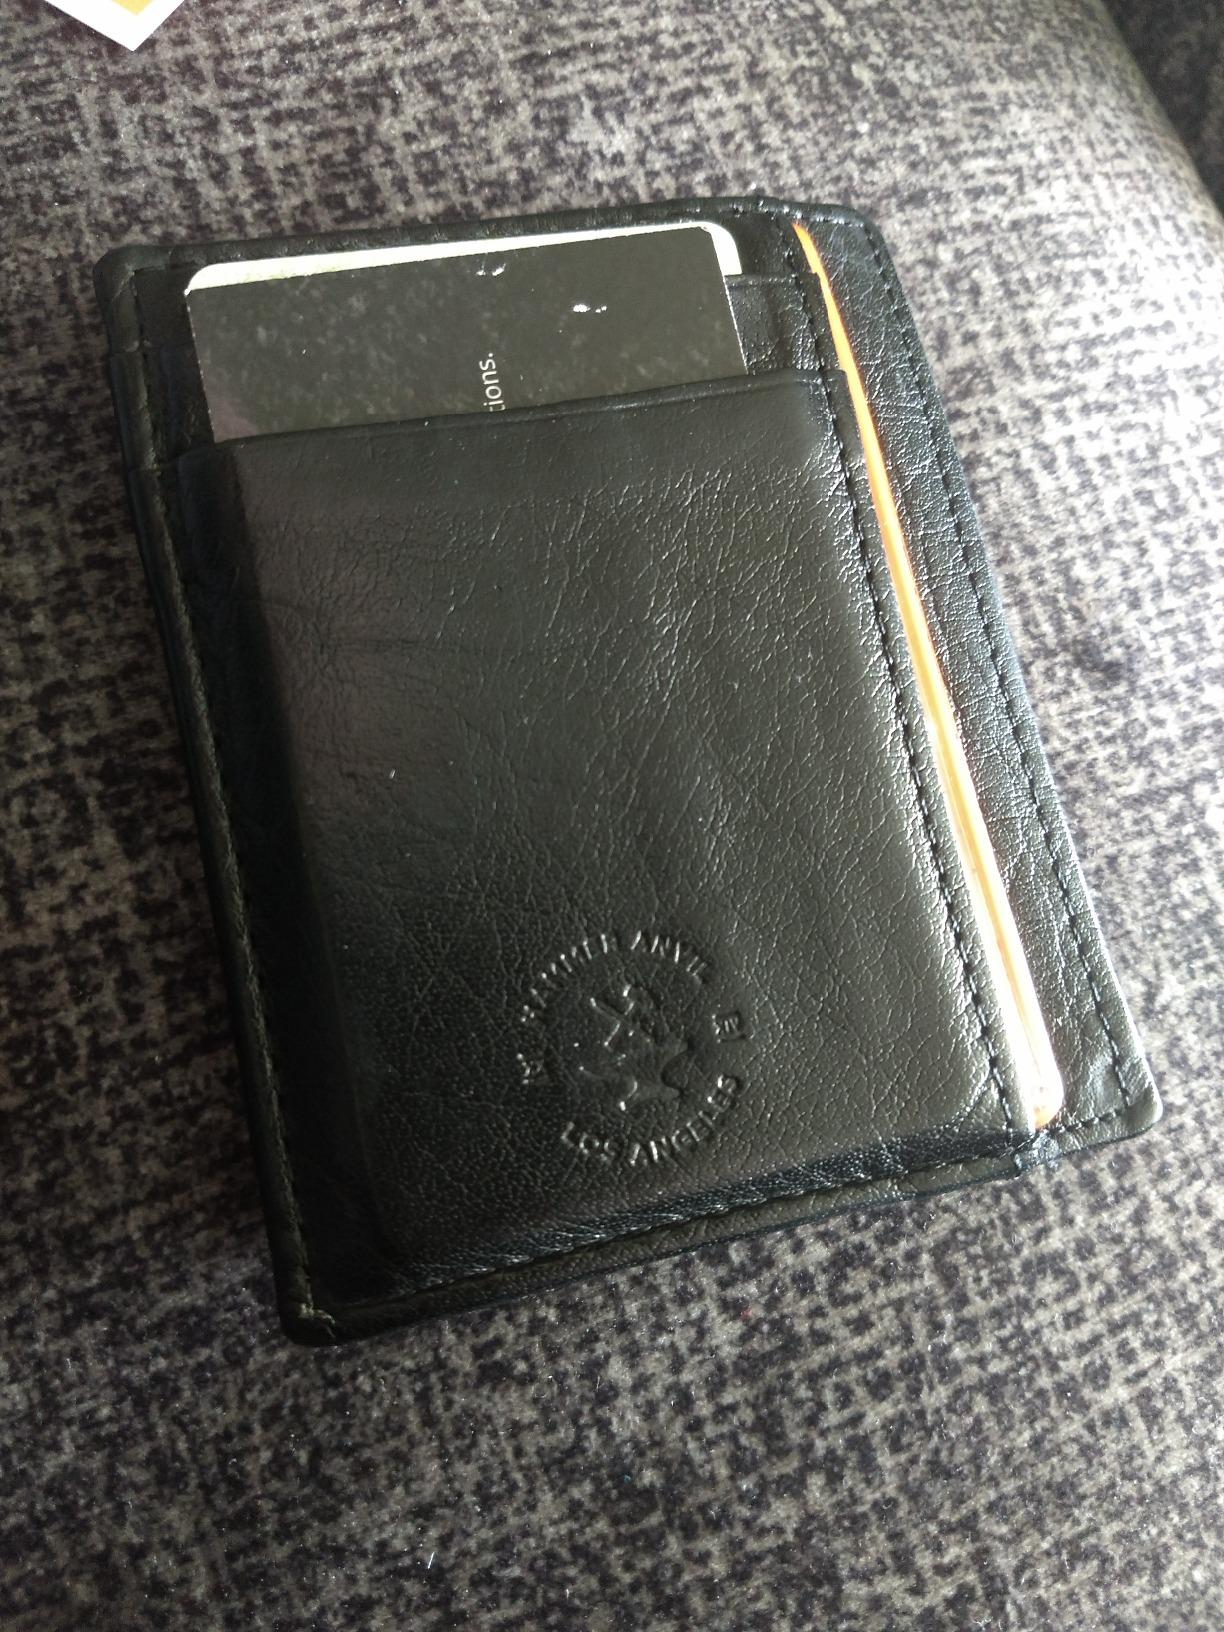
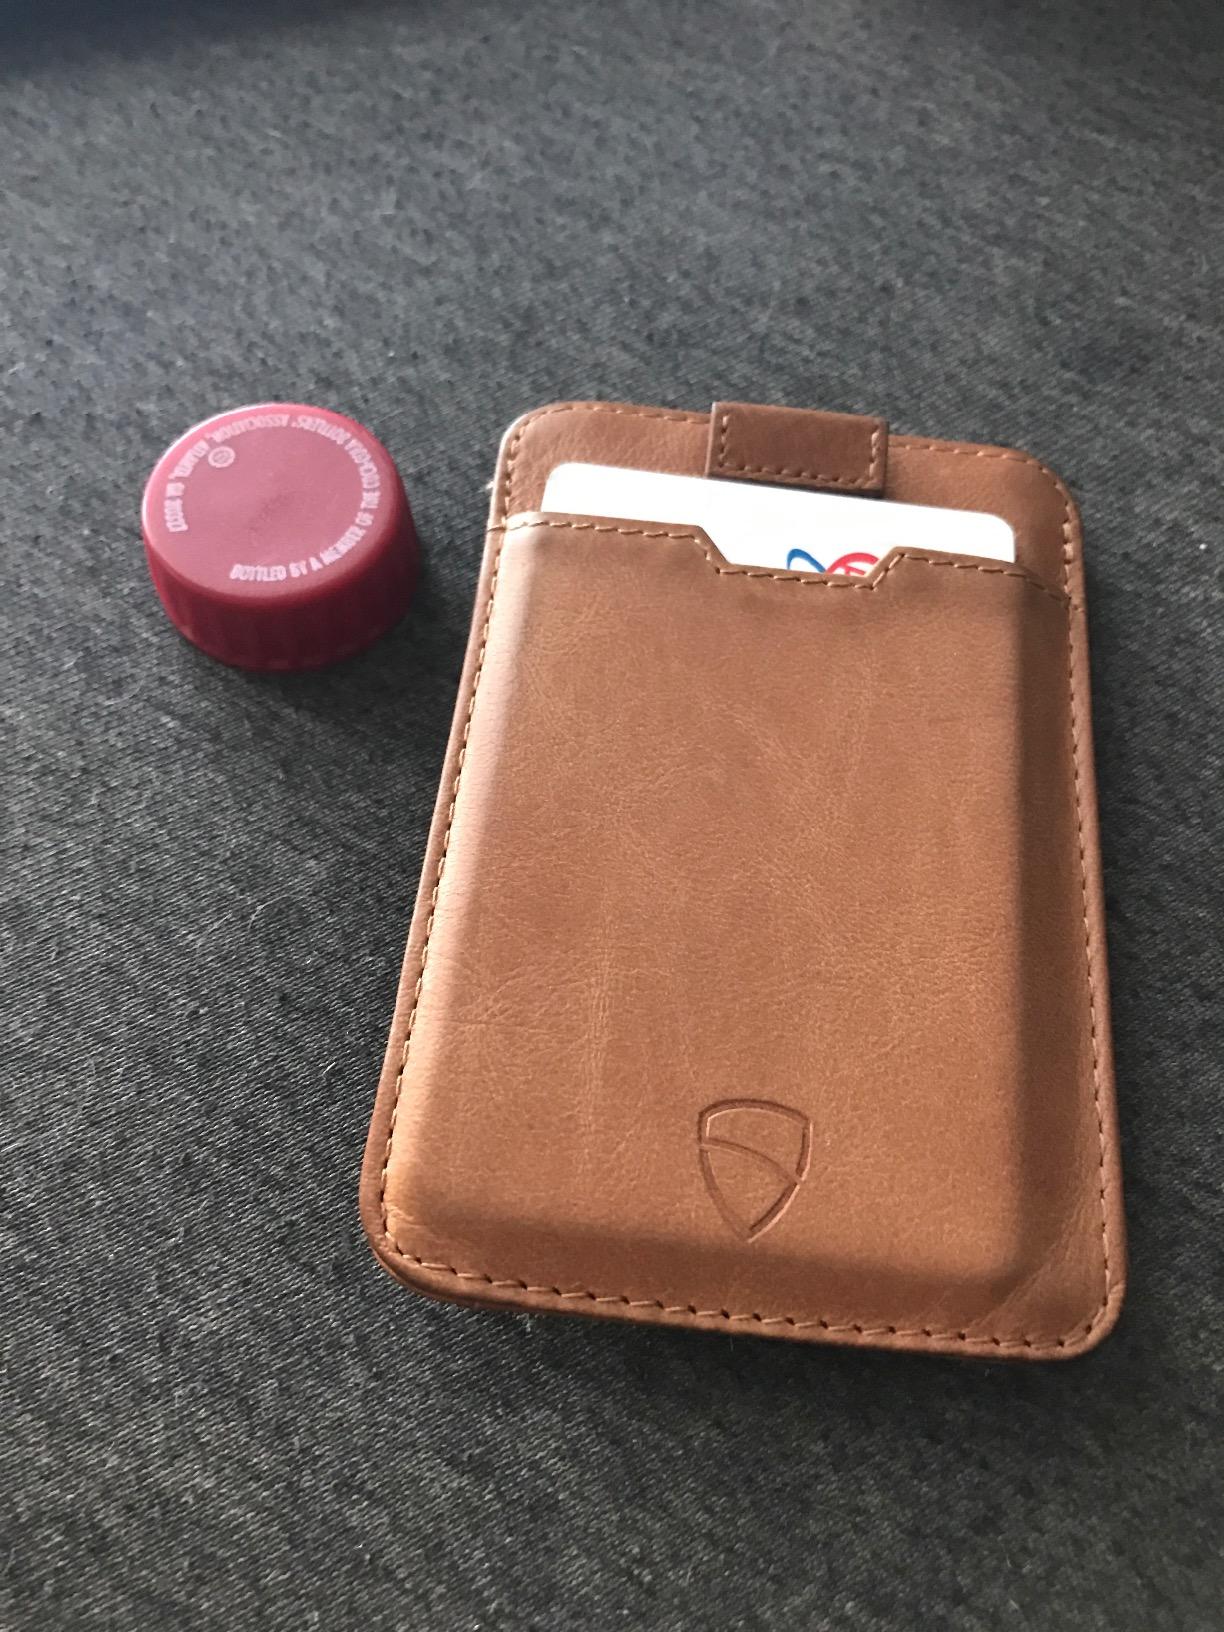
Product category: accessories_wallet
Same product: no